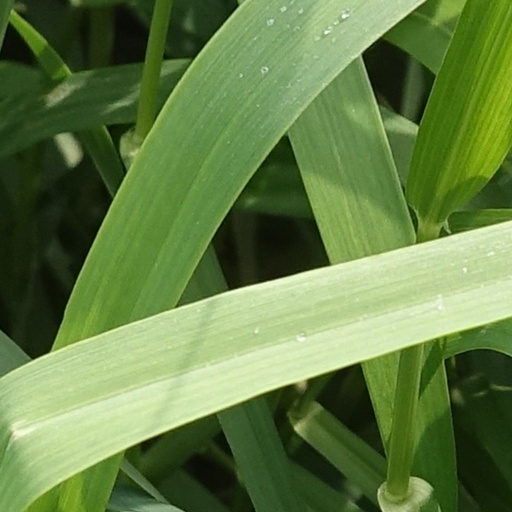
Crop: wheat